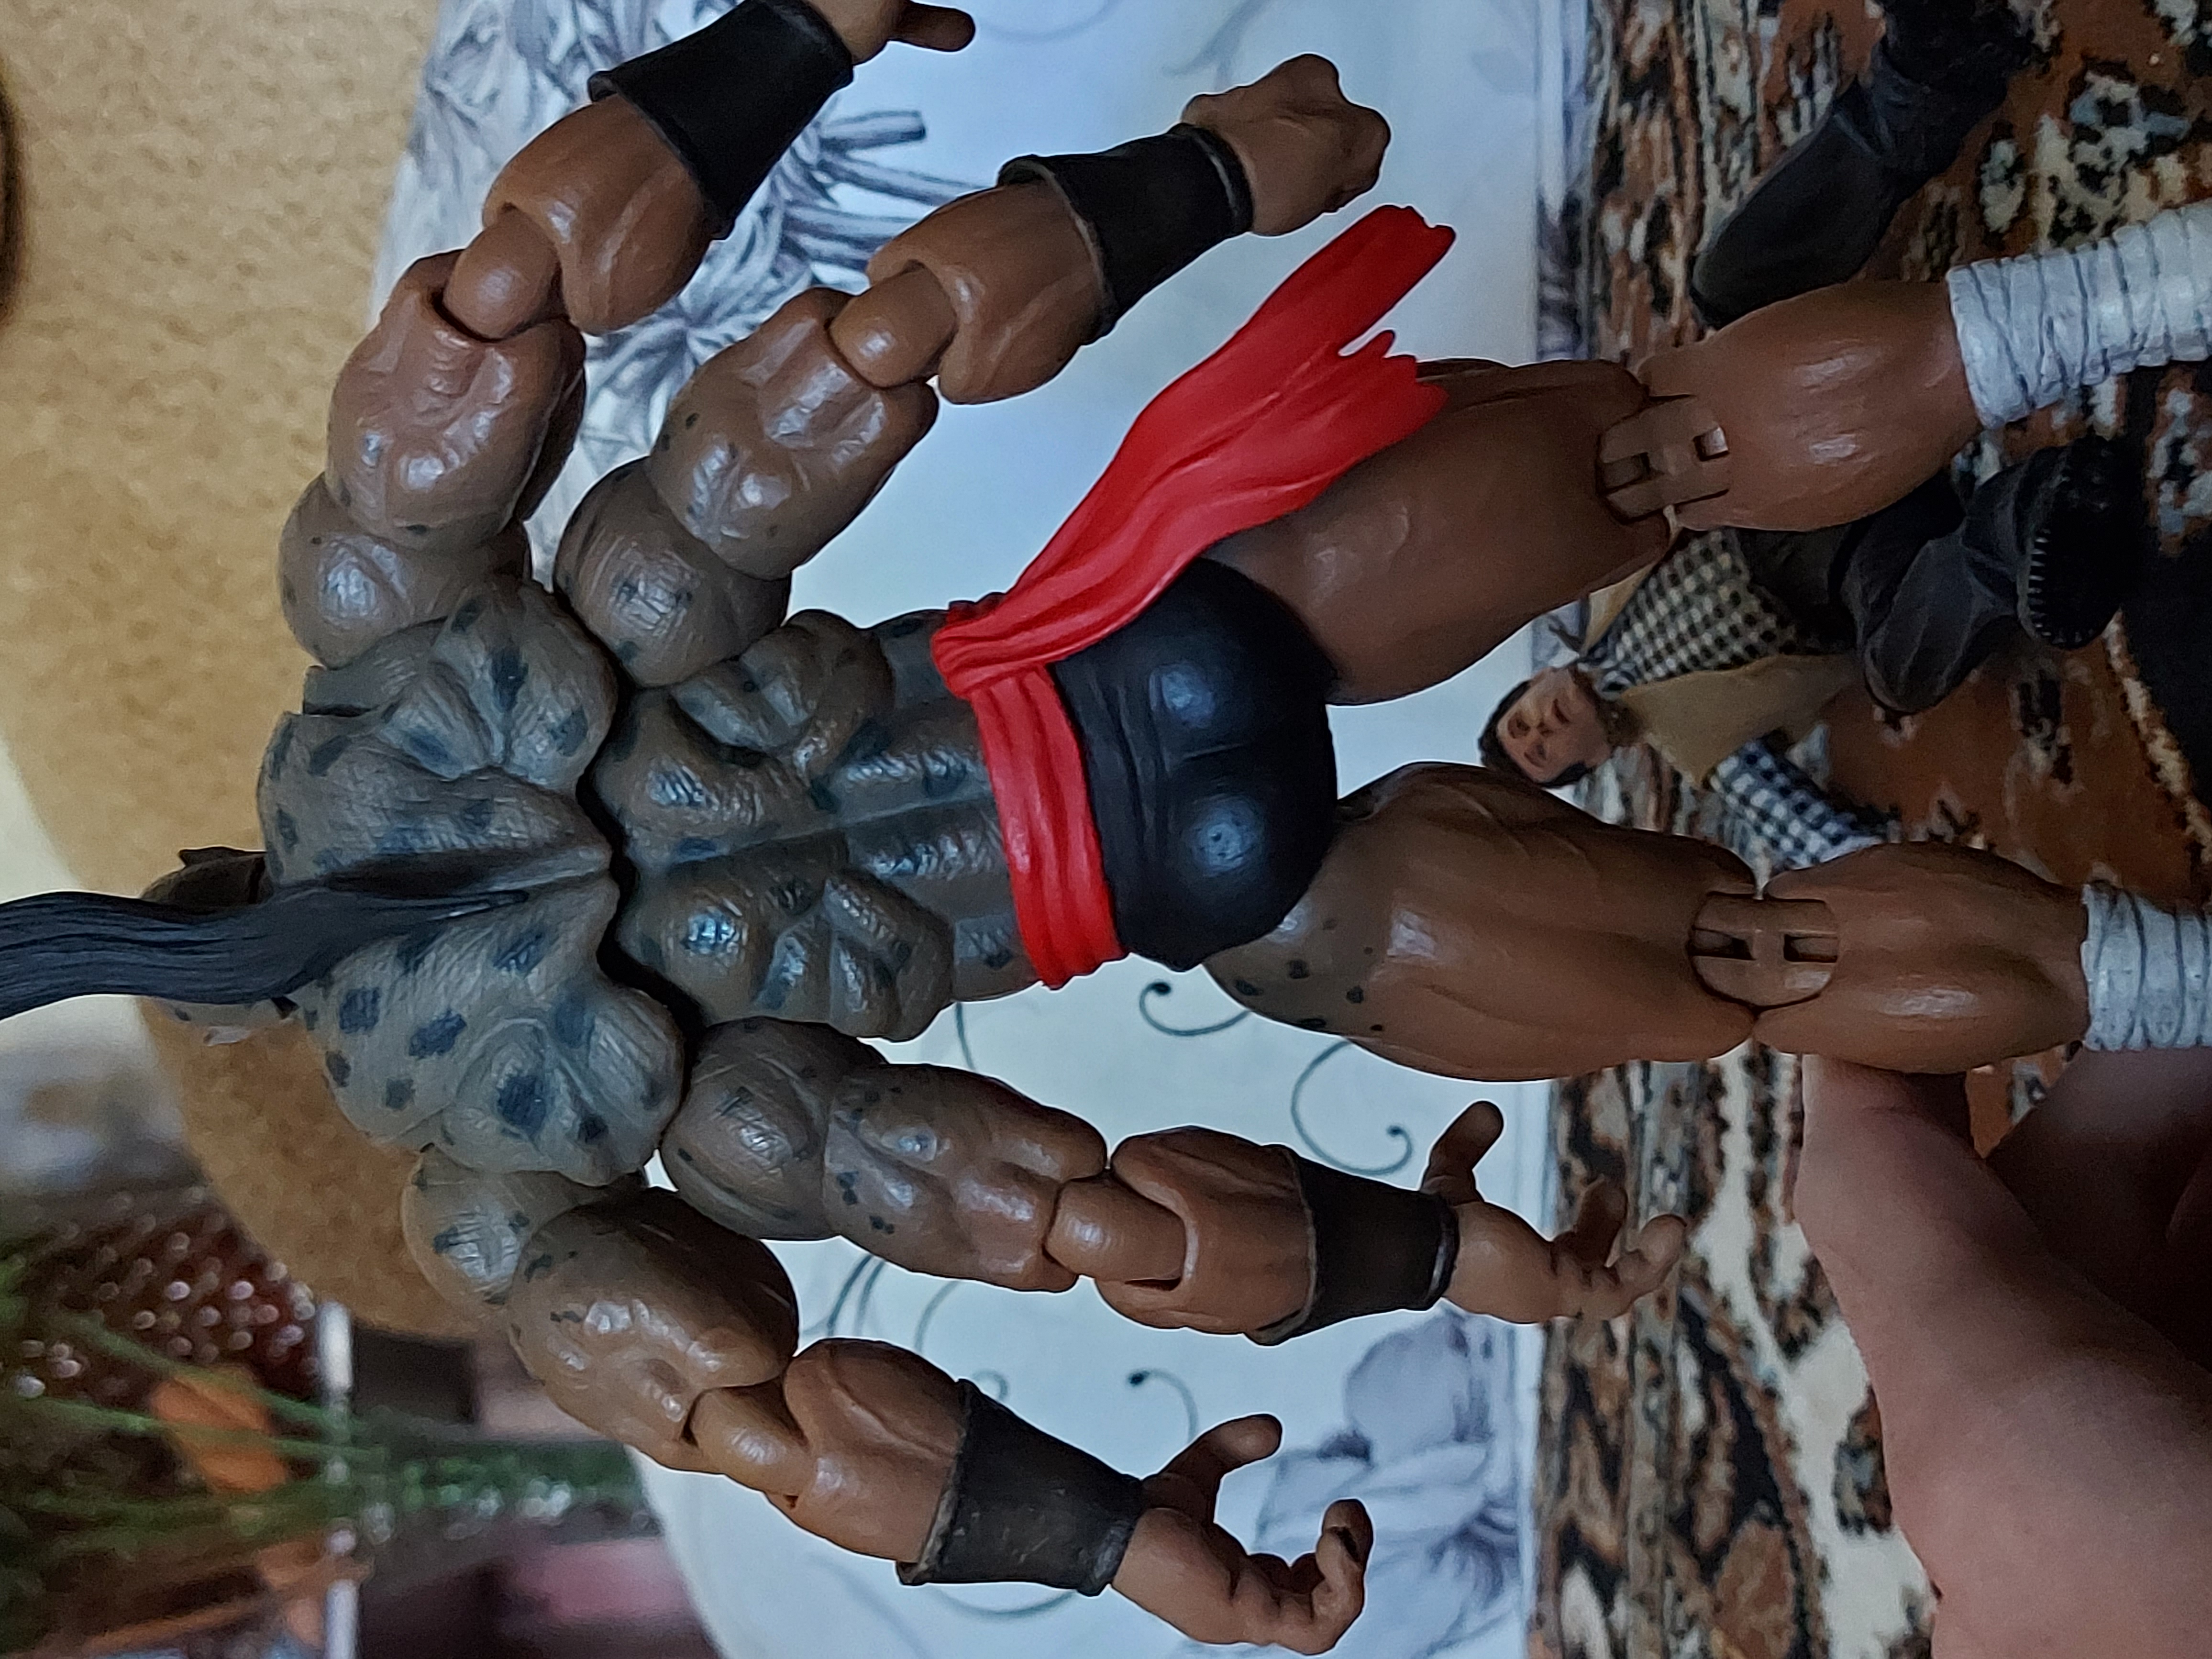
Shokan, storm, collectibles, warrior, fighter, action, figure, leg, shorts, glove, thigh, gesture, finger, trunk, thumb, black hair, chest, abdomen, knee, wrist, human leg, fun, event, jewellery, elbow, boot, belt, costume, smile, waist, fashion accessory, flesh, nail, art, fictional character, foot, bracelet, sandal, tree, high heels